List of birds of Jamaica

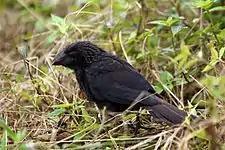
Smooth-billed ani

The family Cuculidae includes cuckoos, roadrunners, and anis. These birds are of variable size with slender bodies, long tails, and strong legs.